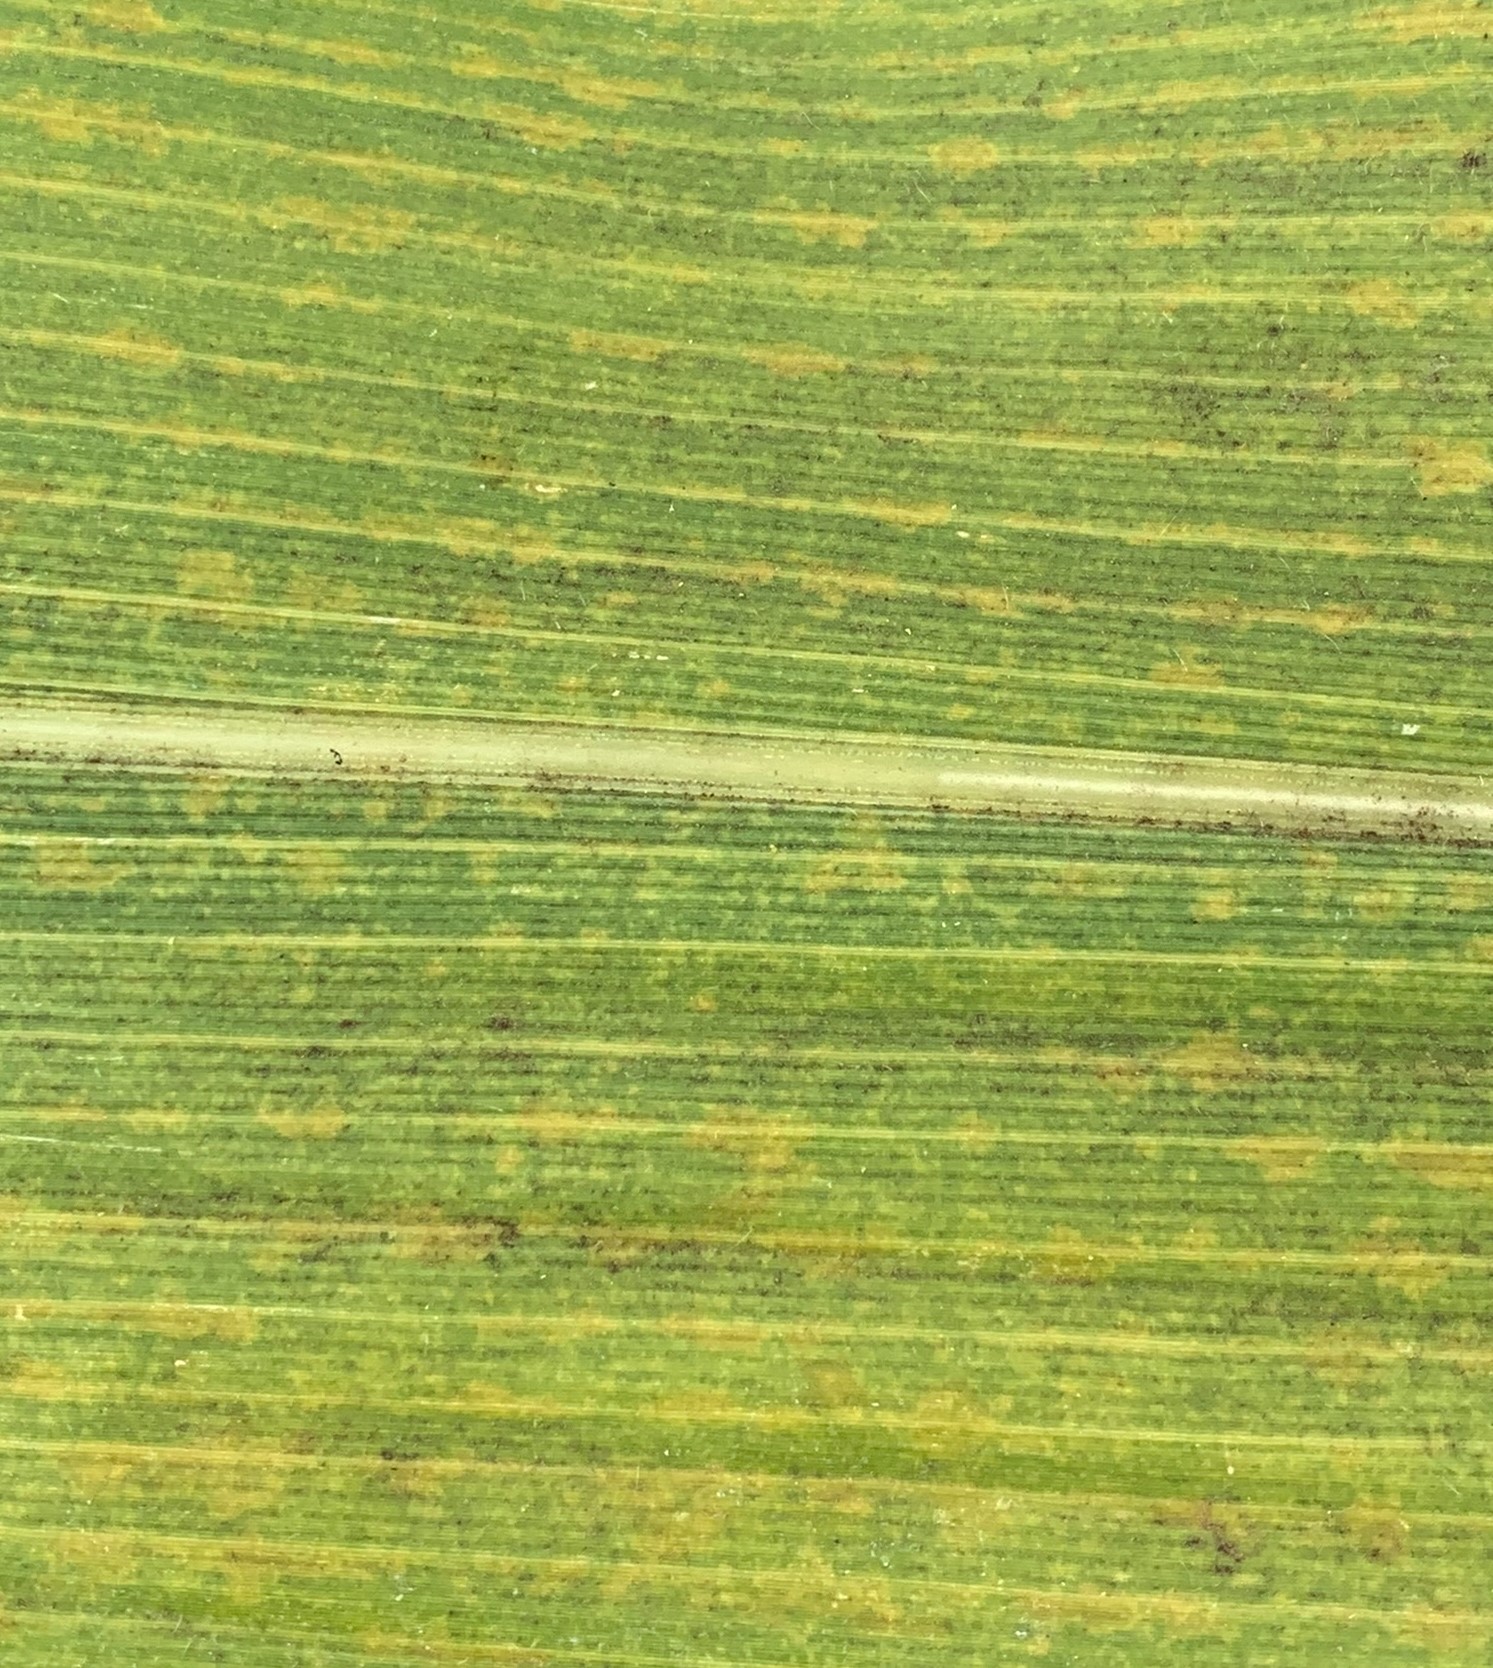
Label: MLN